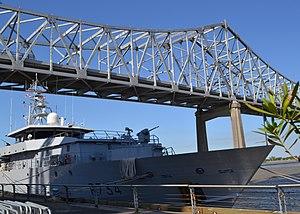
La classe La Confiance ou patrouilleurs Antilles Guyane, anciennement patrouilleurs légers guyanais jusqu’en janvier 2019, est une classe de patrouilleurs hauturiers développée et produite par Socarenam. Cette classe porte le nom de La Confiance, une petite corvette commandée par Robert Surcouf.